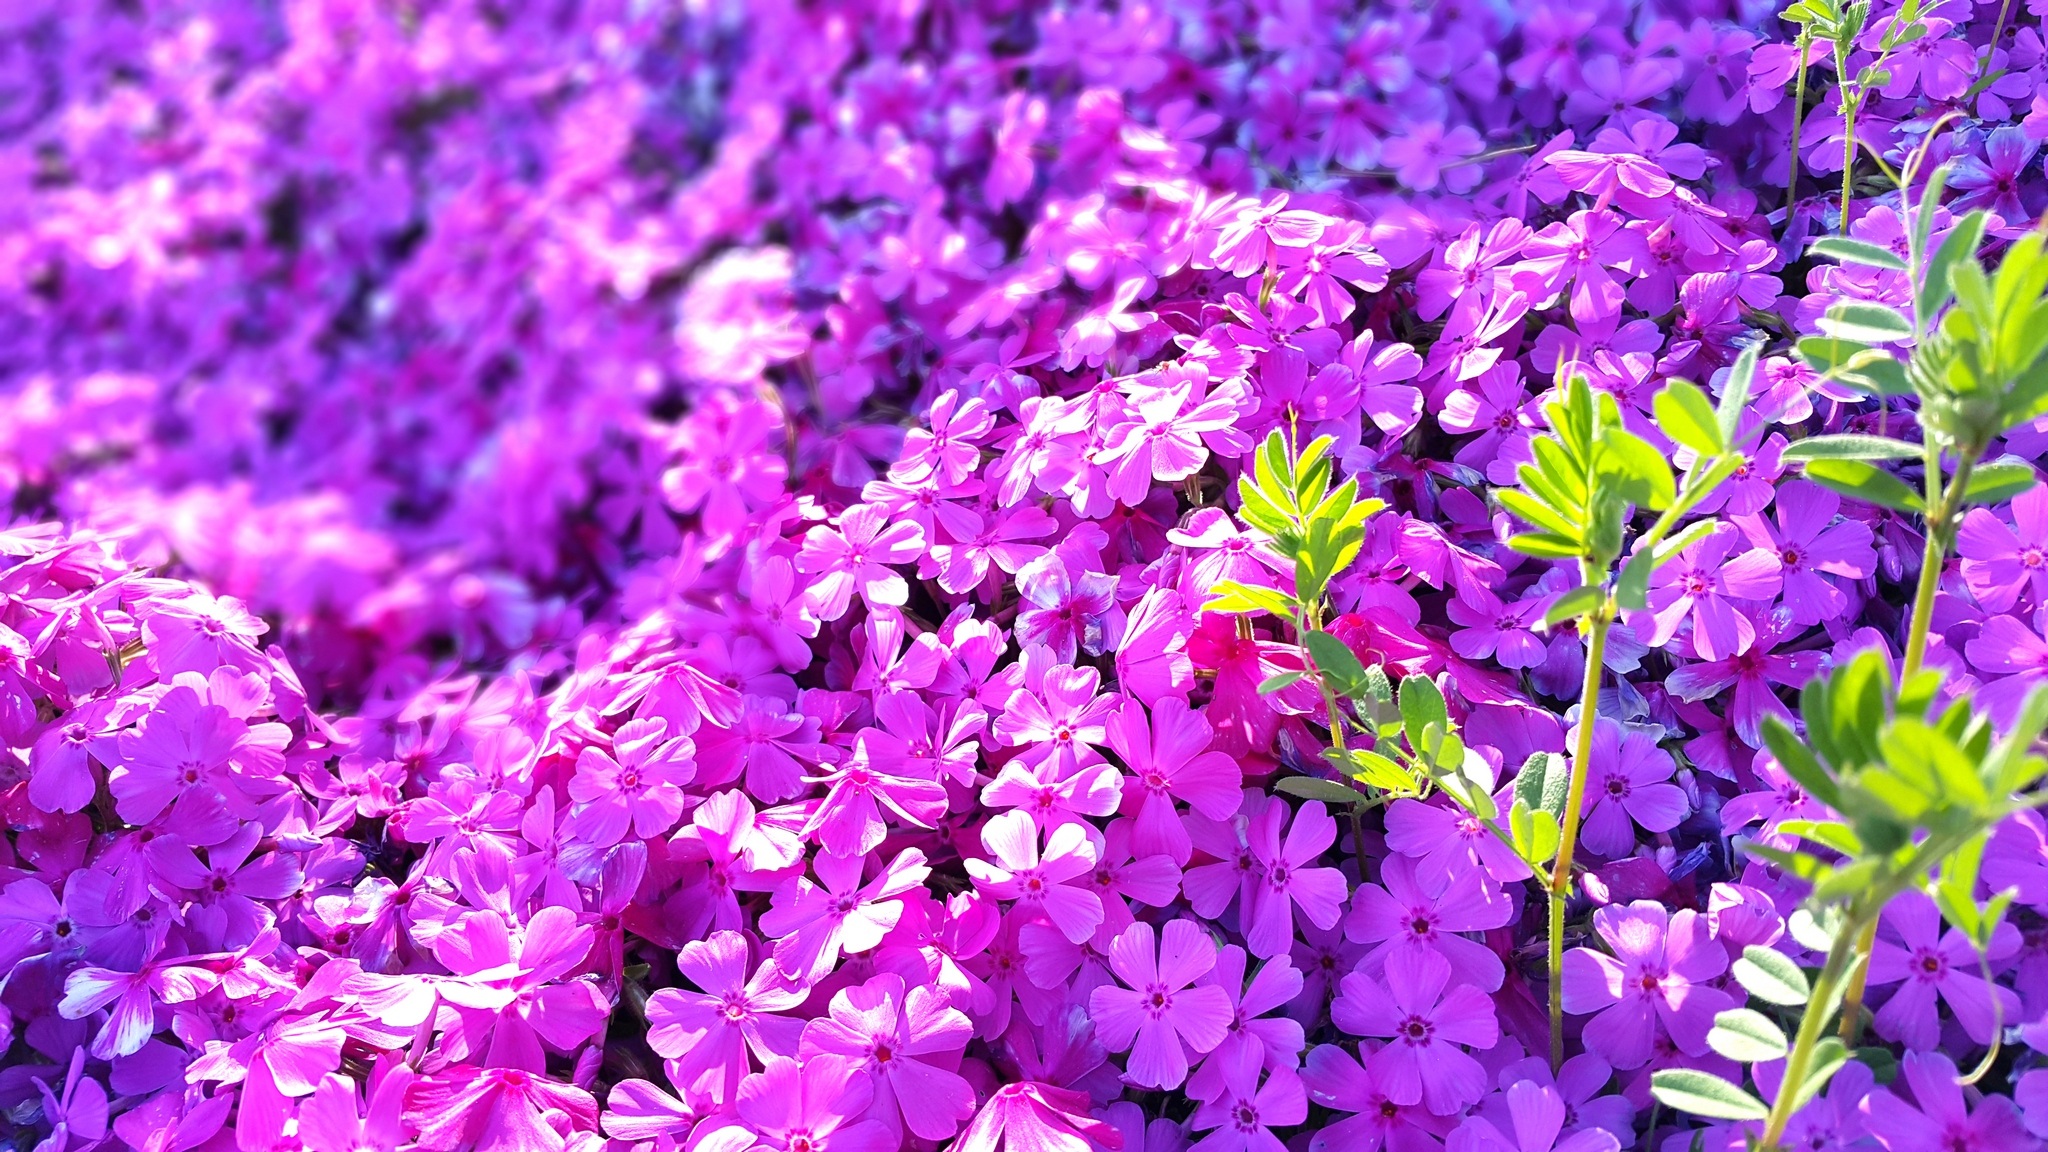
blossom, plant, flower, petal, spring, herb, botany, pink, flora, wildflower, flowers, shrub, bright, flowering plant, annual plant, land plant, english lavender